Wilson Bridge (Tours)

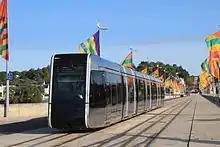
Citadis No. 64 on Pont Wilson, .

The Wilson Bridge, built between 1765 and 1778, is the oldest bridge in Tours. It features 15 arches and extends 434 meters (1,424 feet) across the Loire. Officially named the Wilson Bridge, it is commonly referred to by locals as the Pont de Pierre (Stone Bridge). It connects the south end of the at the foot of the to the north end of in front of Rue Nationale.